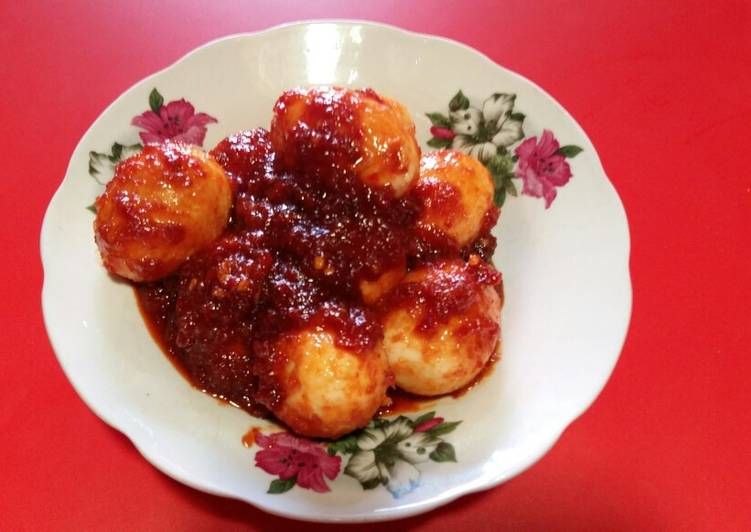
Label: telur_balado